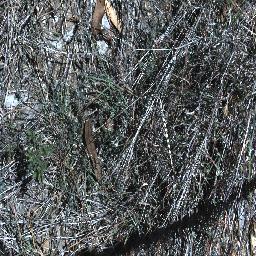
Label: negative